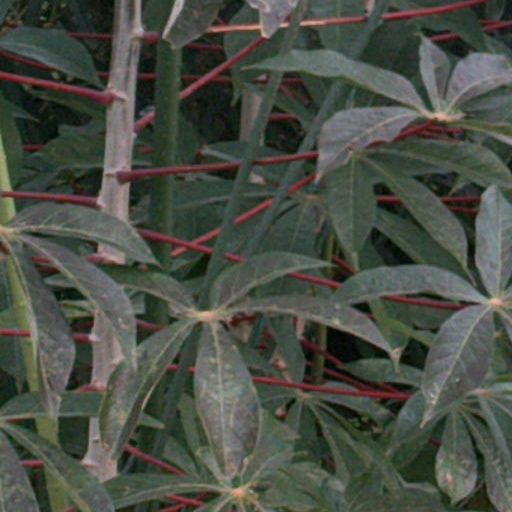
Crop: cassava